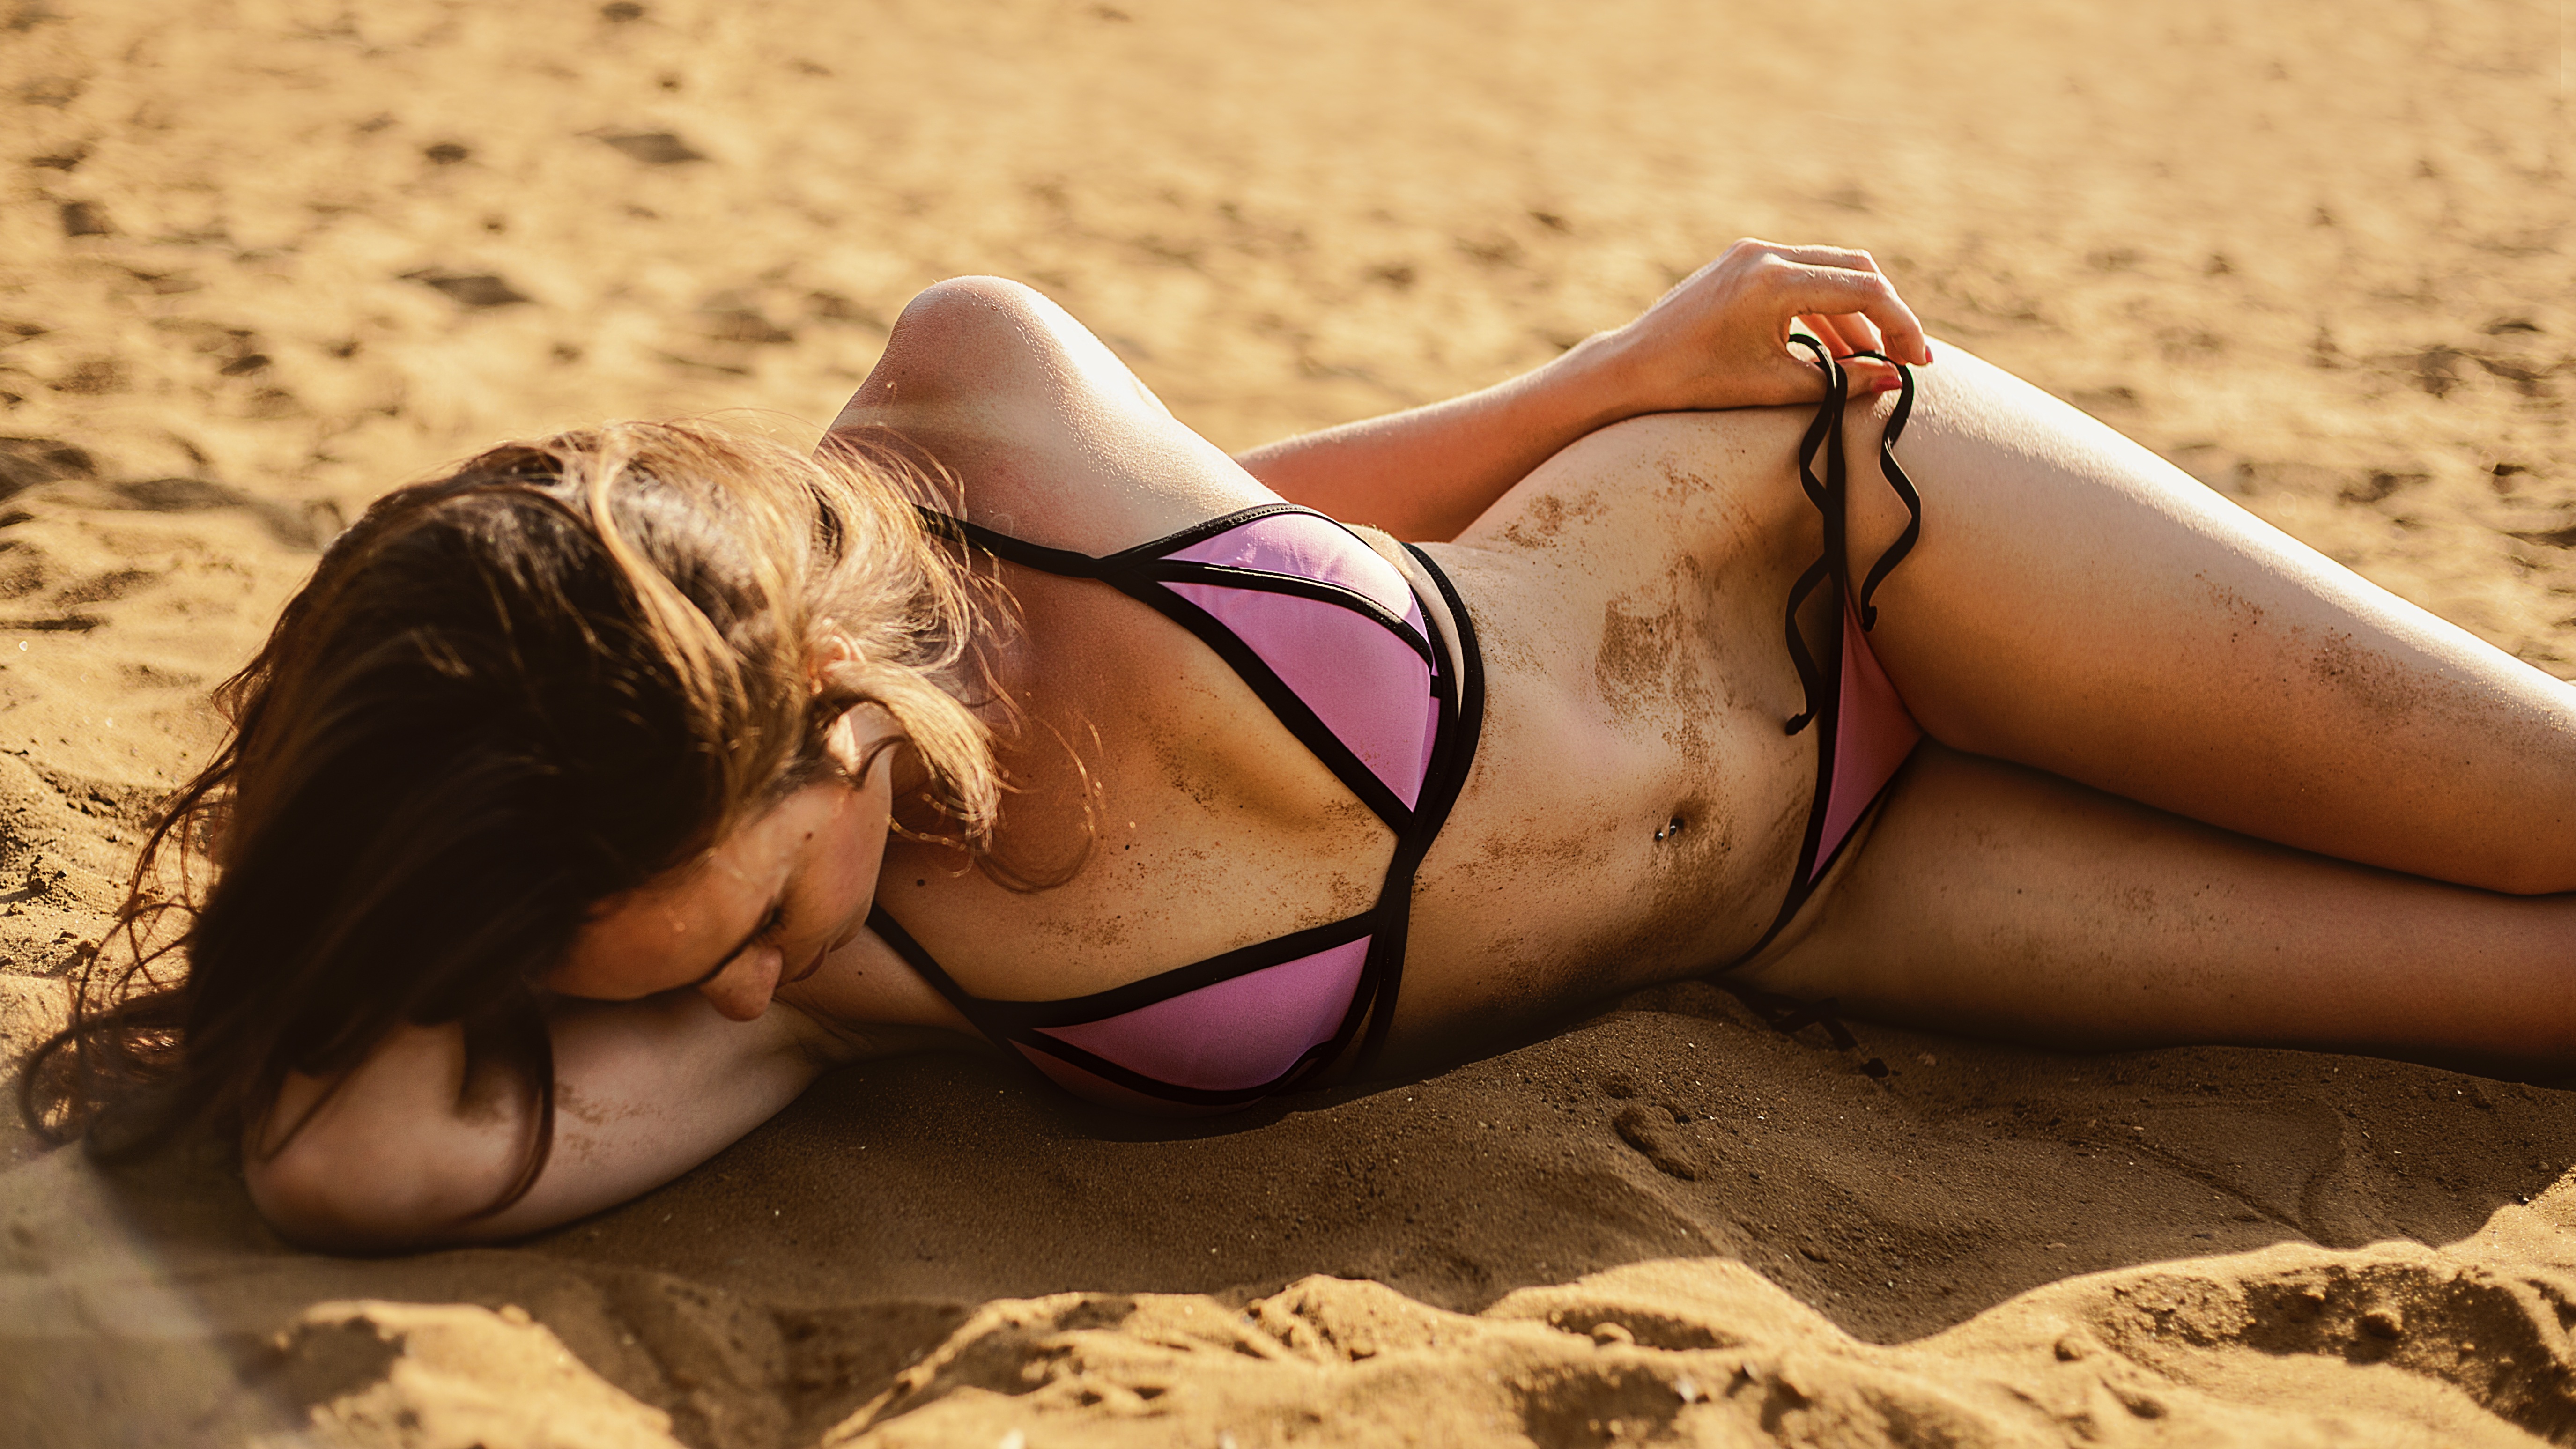
hand, beach, sea, sand, person, girl, sun, woman, hair, sunset, morning, view, dawn, land, summer, leg, portrait, model, young, cottage, fashion, clothing, closeup, lady, blonde, curly hair, bikini, swimwear, stroll, human body, eyes, girls, grace, dress, women, hands, legs, skin, beauty, beautiful, sexy, nude, image, european, naked, body, posture, photoshoot, 2017, erotic, erotica, on the beach, girl in dress, beautiful girl, photo portrait, tempting, female hands, femininely, without clothes, photo shoot, sun tanning, art model